City of Industry, California

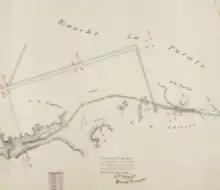
The City of Industry sits on land that was originally part of Rancho La Puente, a Mexican era rancho grant.

In 1841, William and Nicolasa Workman, who emigrated from Mexico with John Rowland and others, received a land grant for Rancho La Puente from the governor of Alta California, Juan Bautista Alvarado. The ranch eventually grew to almost 49,000 acres. The Workmans quickly established themselves as cattle ranchers and did well financially during the Gold Rush, supplying fresh beef to the gold fields. Following the discovery of oil by their son on land they owned in the Montebello hills, the Workmans' grandson, Walter P. Temple, and his wife, Laura, bought the Workman House and surrounding land in 1917. This property is now known as the Workman and Temple Family Homestead Museum and is a museum and heritage site in present-day City of Industry that is free and open to the public. In the 1910s, Tract 1343 was created and shows a large portion of 2017's City boundaries.